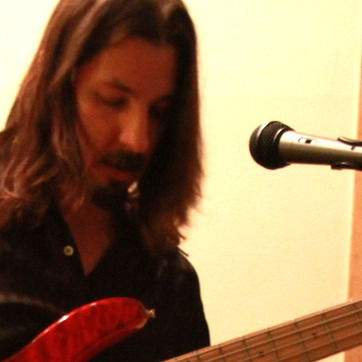
Material: hair